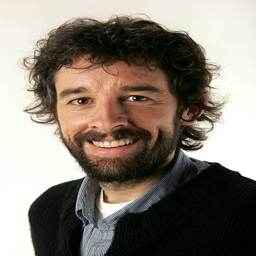
film director from the film poses for a portrait during festival .